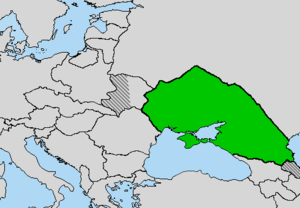
Le Gouvernement russe du Sud, en russe Южнорусское Правительство, Južnorusskoe Pravitel'stvo, est un gouvernement militaire qui contrôlait une partie du Sud de la Russie dans le cadre de la guerre civile russe. Il était dirigé par les Russes blancs. Le 27 mars 1920, le général Anton Dénikine avait été forcé d'évacuer Novorossisk pour la Crimée, que les Blancs contrôlaient depuis juin 1919. Cependant, cette retraite bâclée discrédite Dénikine qui démissionne et est remplacé par le général Piotr Nikolaïevitch Wrangel, qui a été élu nouveau commandant en chef de l'Armée blanche par le conseil militaire. Le gouvernement russe Sud a été dissous à Théodosie le 30 mars. Wrangel met en place un nouveau gouvernement russe du Sud à Sébastopol en avril.